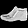
Label: Ankle boot